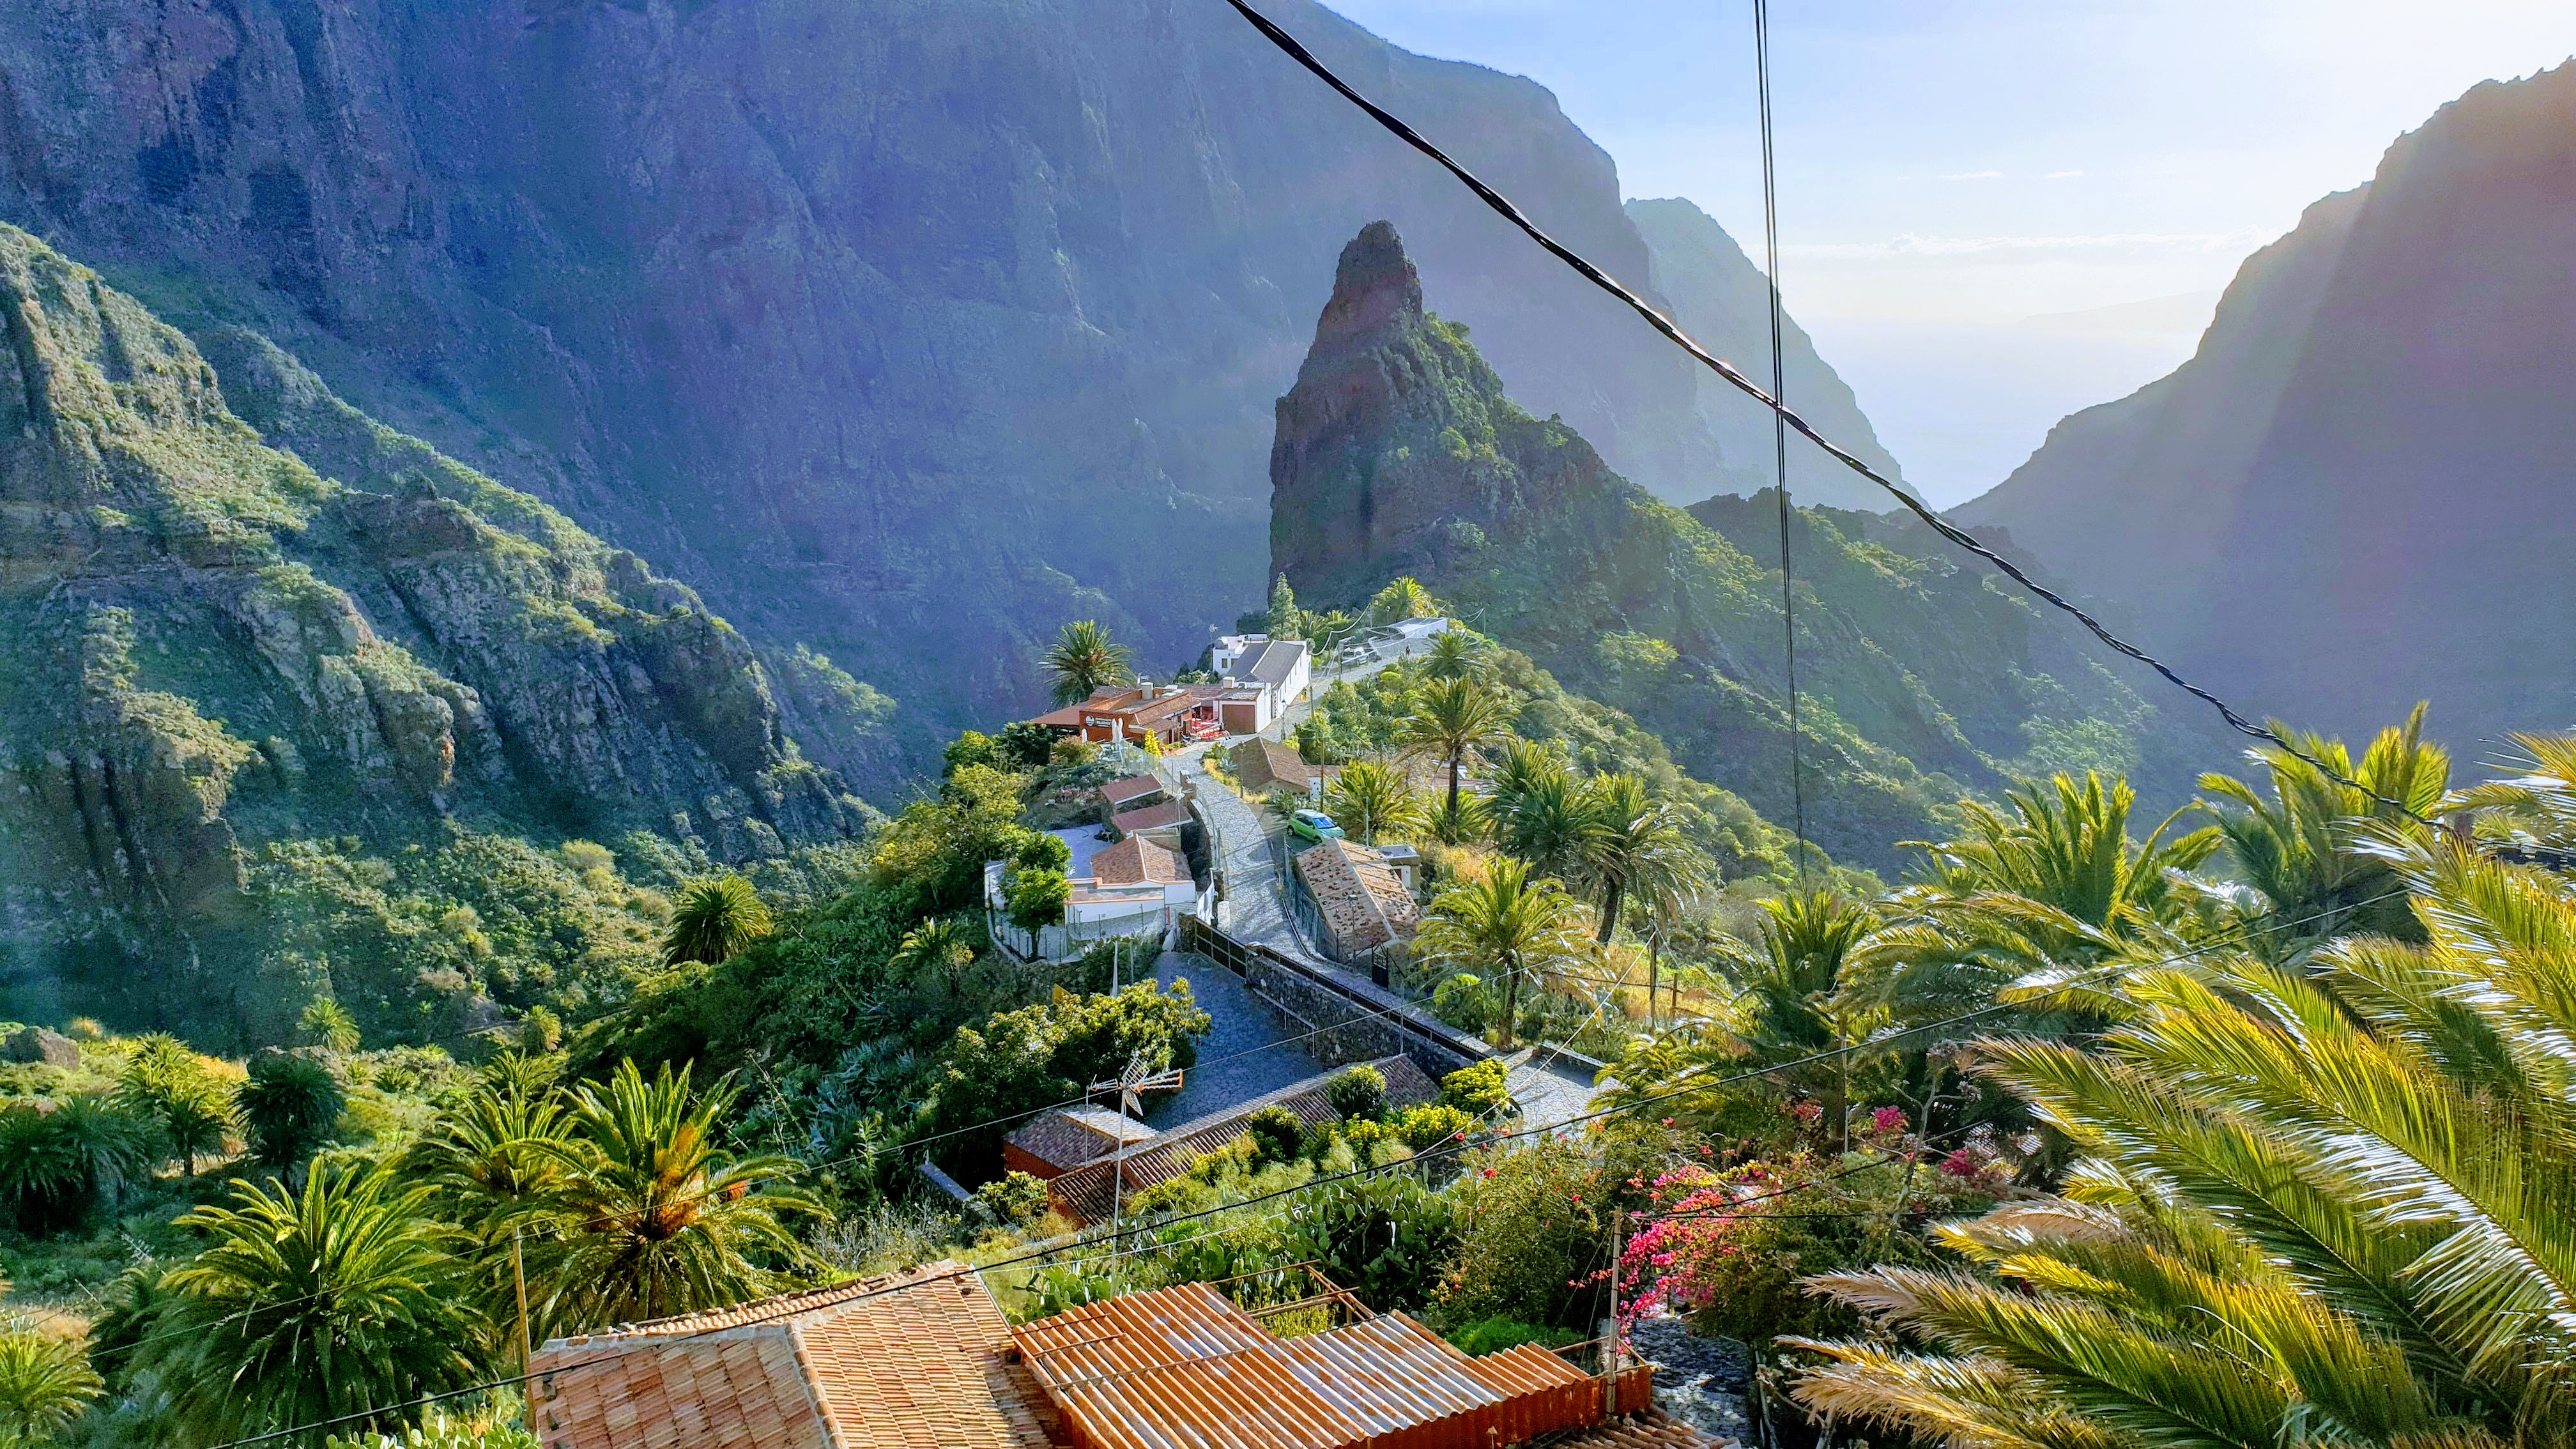
natural, mountainous landforms, mountain, hill station, mountain village, mountain range, natural landscape, highland, mount scenery, hill, valley, tourism, landscape, ridge, village, tourist attraction, alps, terrain